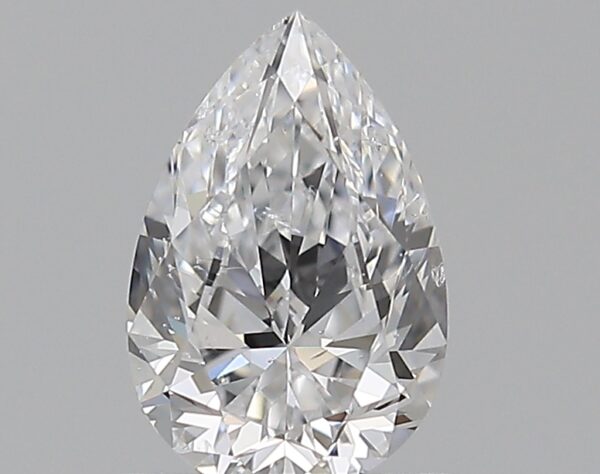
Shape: pear
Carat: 0.7
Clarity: SI2
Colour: D
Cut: EX
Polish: EX
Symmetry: EX
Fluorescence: N
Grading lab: GIA
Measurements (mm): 7.5 x 4.92 x 3.12